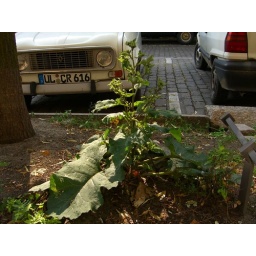
plant in fron of my house